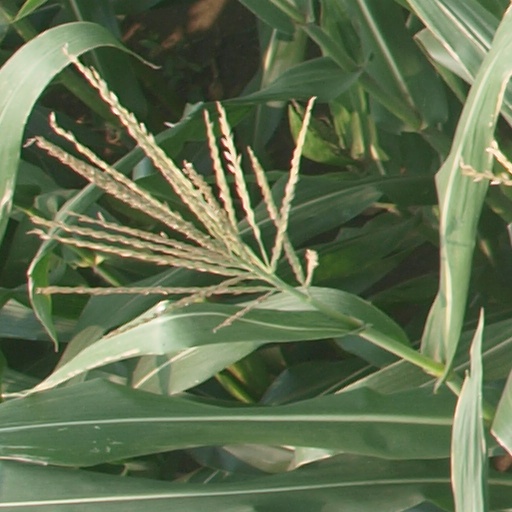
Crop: maize; corn